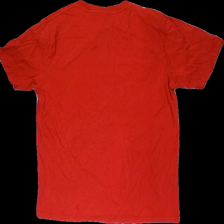
View: back
Type: T-shirt
Category: Men
Brand: Not in the list
Brand text on label: earth positive
Colors: Red, White
Material: 100% cotton
Pattern: Other
Cut: Regular
Size: L
Season: All
Stains: Minor
Damage: fläck
Damage location: top center
Damage 2: fläckar
Damage 2 location: bottom left
Price range: <50
Recommended usage: Reuse
Description: röd t-shirt med vitt tryck fram med text. små fläckar.